Jonathan Sumption, Lord Sumption

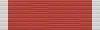
OBE ribbon

Jonathan Philip Chadwick Sumption, Lord Sumption, (born 9 December 1948), is a British author, medieval historian, barrister and former senior judge who sat on the Supreme Court of the United Kingdom between 2012 and 2018, and a Non-Permanent Judge of the Hong Kong Court of Final Appeal from 2019 to 2024.